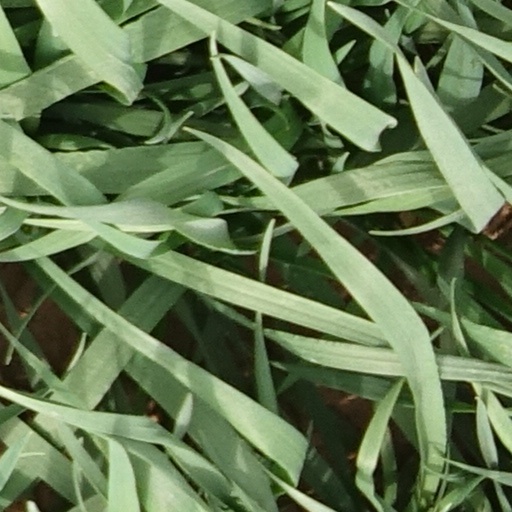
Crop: wheat